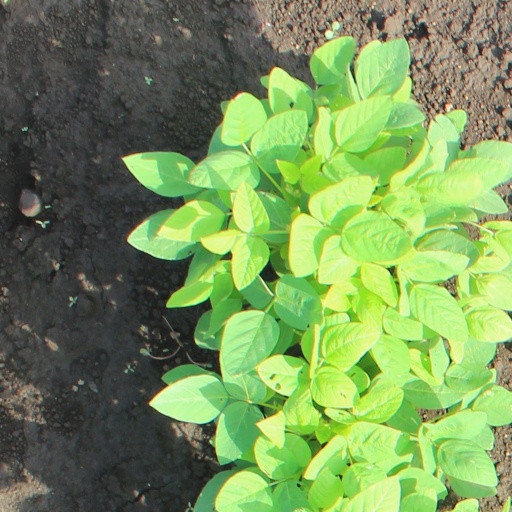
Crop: soybean